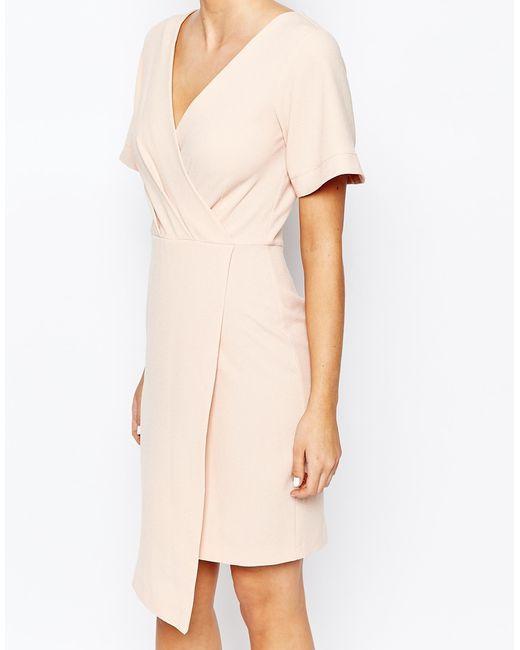
Cremefarbenes, einfarbiges kurzes Damenkleid